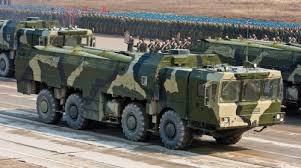
Label: Air Defense